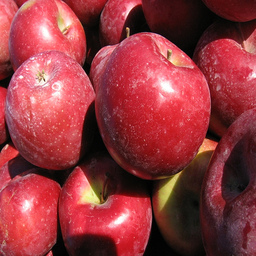
Label: Apple